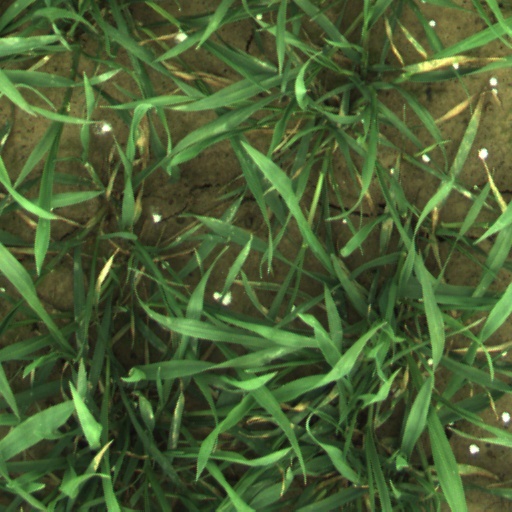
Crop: wheat